Awn hair

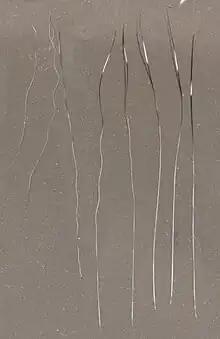
Down, awn and guard hairs of a domestic tabby cat

Awn hairs are the intermediate hairs in a mammal's coat. They are shorter than the guard hairs and longer than the down hairs. They help with insulation and protect the down hairs underneath. Most of the visible coat is made of this kind of hair.